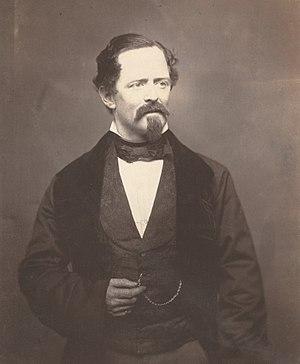
William Henry Powell était un peintre américain. Il réalisa des portraits et des scènes historiques comme son fameux Discovery of the Mississippi, commandé en 1847 et achevé en 1855, exposé au Capitole à Washington, représentant la découverte du Mississippi par Hernando de Soto le 8 mai 1541.